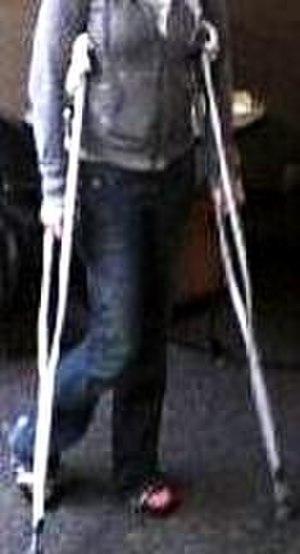
Une béquille est un ustensile sur lequel une personne, gênée dans sa mobilité, prend appui au niveau des bras et épaules pour soulager la charge des jambes dans la marche ou la station debout. Généralement les béquilles vont par deux, contrairement aux cannes. La forme la plus élémentaire est celle d'un bâton taillé et façonné pour relier les épaules - aux aisselles - et le sol, tandis que des modèles plus évolués appelés cannes anglaises, plus courts, plus légers et ajustables, sont conçus pour être maintenus et dirigés uniquement par les avant-bras. En médecine, les béquilles aident les patients à marcher le temps de la rééducation ou en cas de handicap.